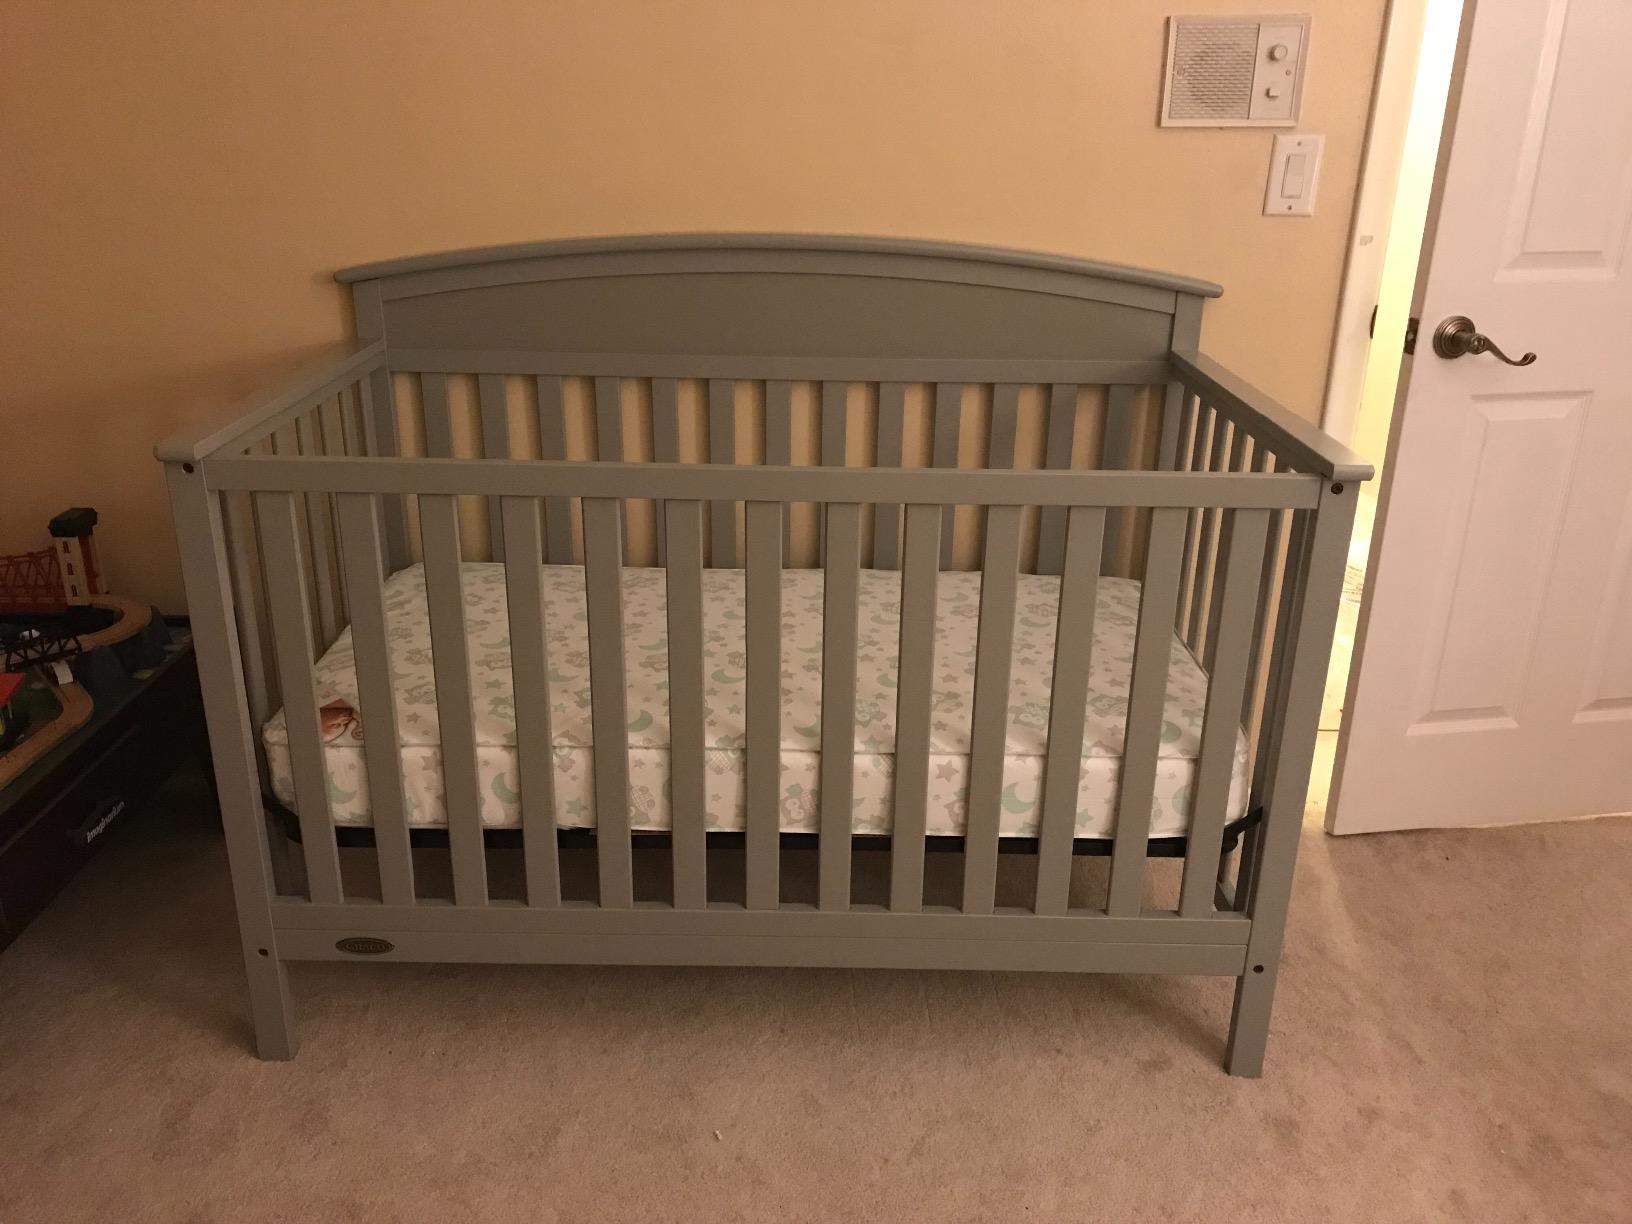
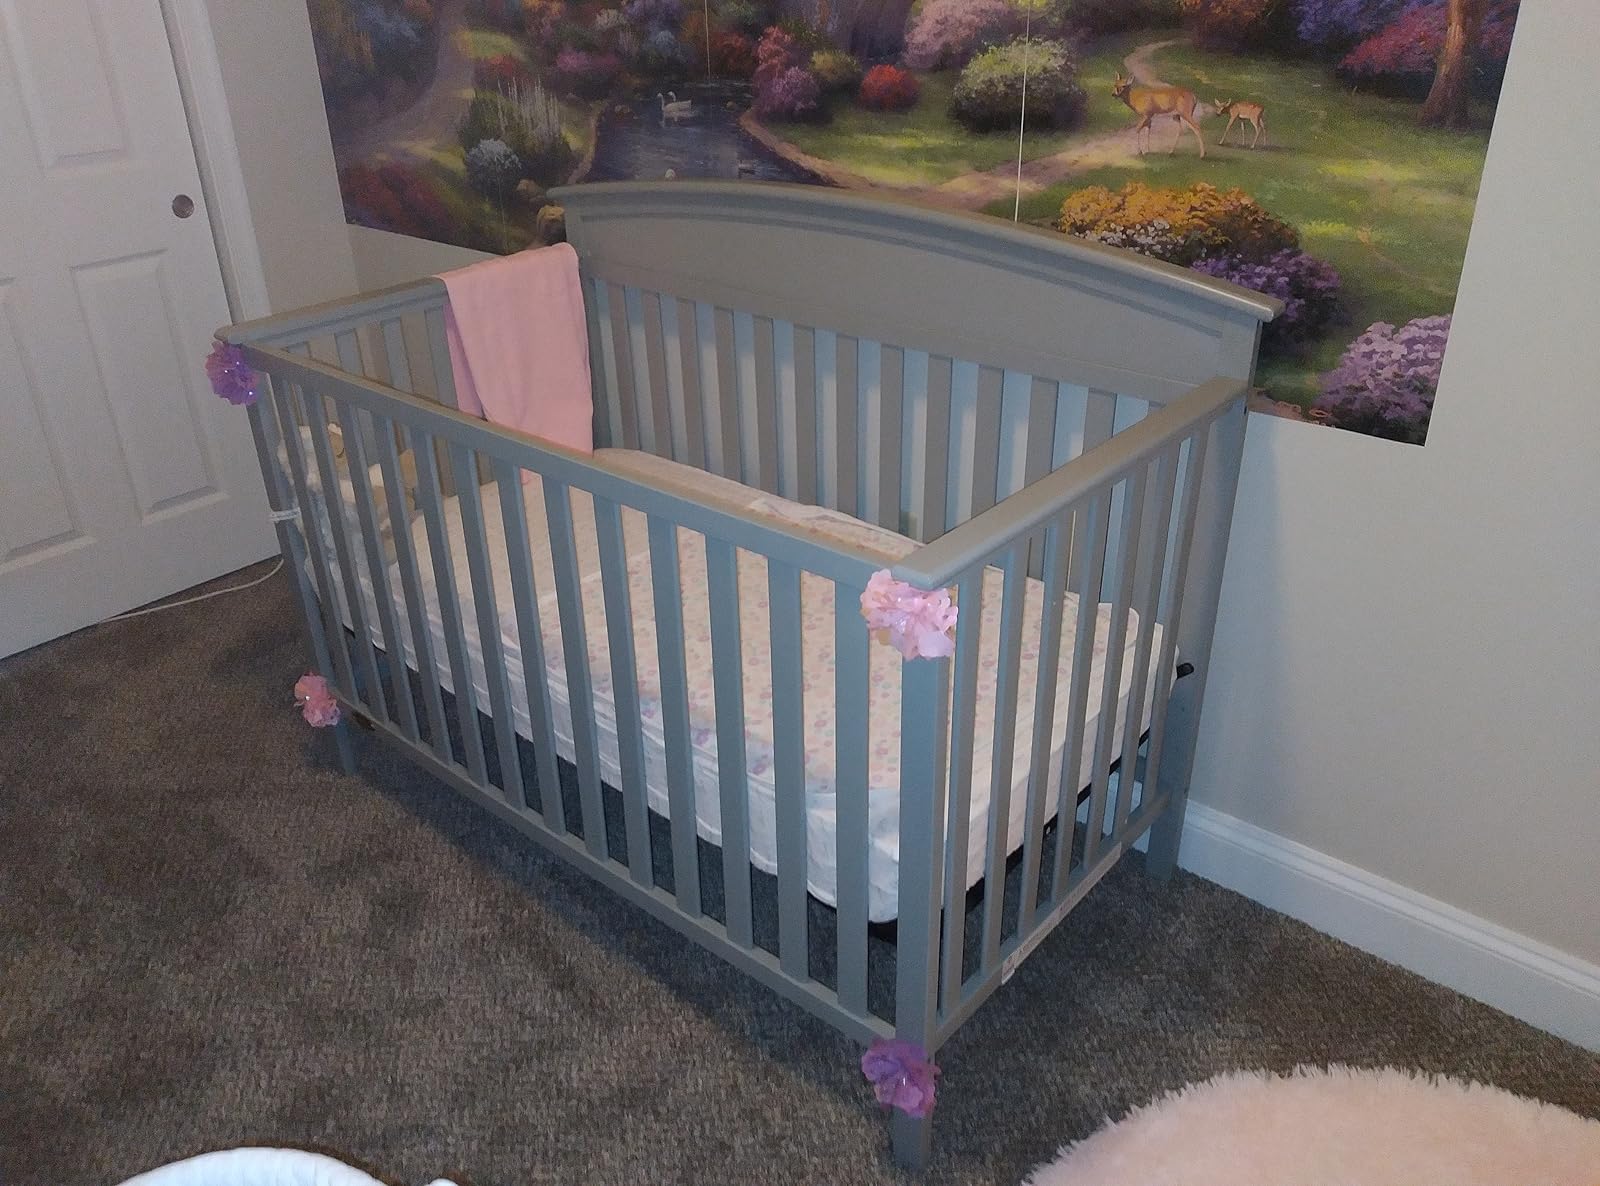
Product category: products_crib
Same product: yes